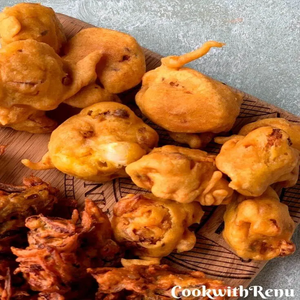
Dish: pakora